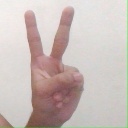
अक्षर: क